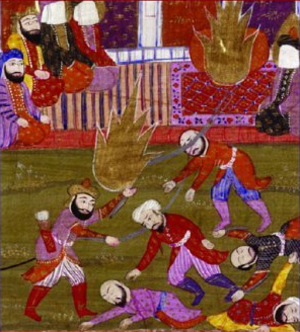
L’antisémitisme est le nom donné de nos jours à la discrimination et à l'hostilité manifestées à l'encontre des Juifs en tant que groupe ethnique, religieux ou supposément racial.
Cette page concerne l'année 627 du calendrier julien.
Les tribus musulmanes et juives de Yathrib sont la structure sociale au travers de laquelle s'organisent les forces politiques et religieuses, dans l'oasis de Médine, au début de l'Hégire. En s'appuyant sur les méthodes modernes de l'Histoire, cet article fait le point des connaissances sur le début de la carrière de Mahomet en tant que chef. L'histoire se démarque des textes religieux de l'islam en ce que, sans pour autant rejeter par principe les présentations classiques, celles-ci sont passées au crible de ces méthodes. Pour le contexte historique général, voir les articles Arabes et Histoire de l'expansion de l'islam. L'article est constitué du matériel publié par les auteurs, qui sont des historiens reconnus ou des traducteurs des textes historiques originaux. L'aspect religieux est hors sujet. Les historiens actuels reconnus, presque tous, ne suivent pas l'usage du français le plus courant et n'écrivent pas Mahomet. Maxime Rodinson nous dit que l'usage de Mahomet est fautif et il écrit : « On a essayé, sans trop de conviction, de redresser quelques usages fautifs du français. On a dit ainsi Mohammad et non Mahomet... ».
Les Banu Qurayza étaient une tribu juive de Médine.
Le texte connu sous le nom de constitution de Médine, appelée également charte de Médine, est tiré du livre d'Ibn Ishaq, dans lequel il figure sous le titre : « Le pacte entre les Émigrés et les Ansars et la réconciliation avec les juifs ». Cette charte définit les droits et les devoirs des musulmans, des juifs et des autres communautés arabes tribales de Médine, dans la perspective de la guerre qui devait les opposer aux Qoraïchites.